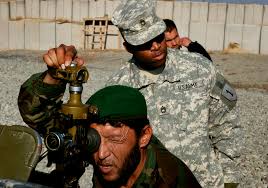
Label: D-30